George Raveling

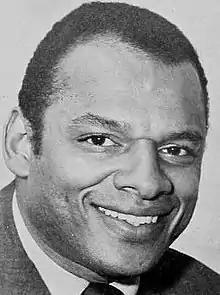
Raveling, circa 1971

George Henry Raveling (born June 27, 1937) is an American former college basketball player and coach. He played at Villanova University, and was the head coach at Washington State University the University of Iowa and the University of Southern California